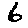
Label: 6